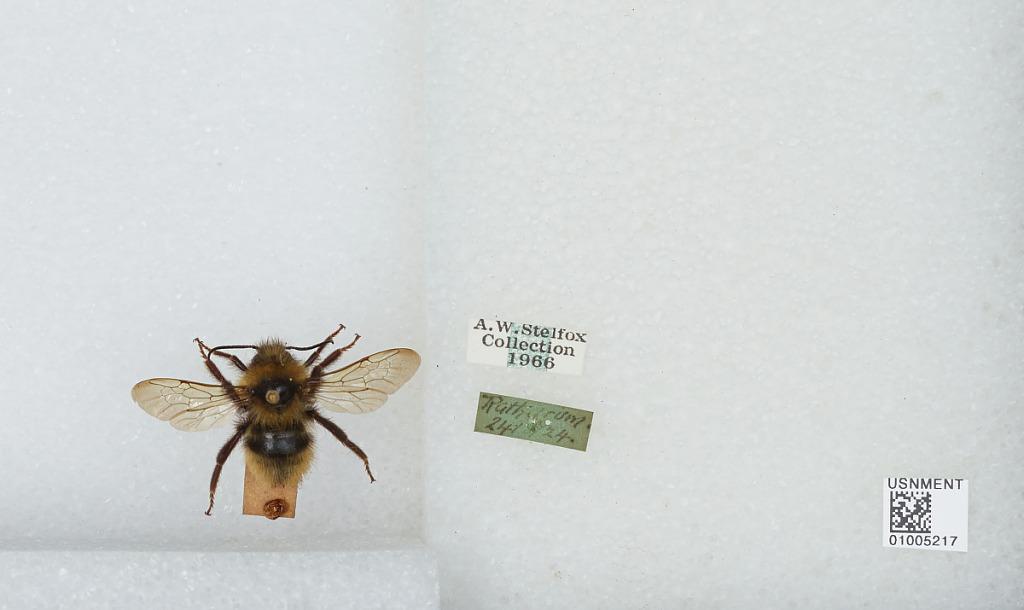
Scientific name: Bombus (Psithyrus) campestris Panzer
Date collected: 1924-8-24
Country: Ireland
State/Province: Wicklow
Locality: Rathdrum
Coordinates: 52.9289, -6.2281